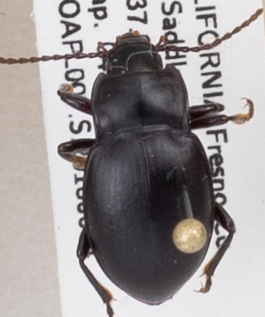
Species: Metrius contractus
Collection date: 2018-06-04
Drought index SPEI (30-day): -0.71
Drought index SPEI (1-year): -0.39
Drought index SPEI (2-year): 0.8